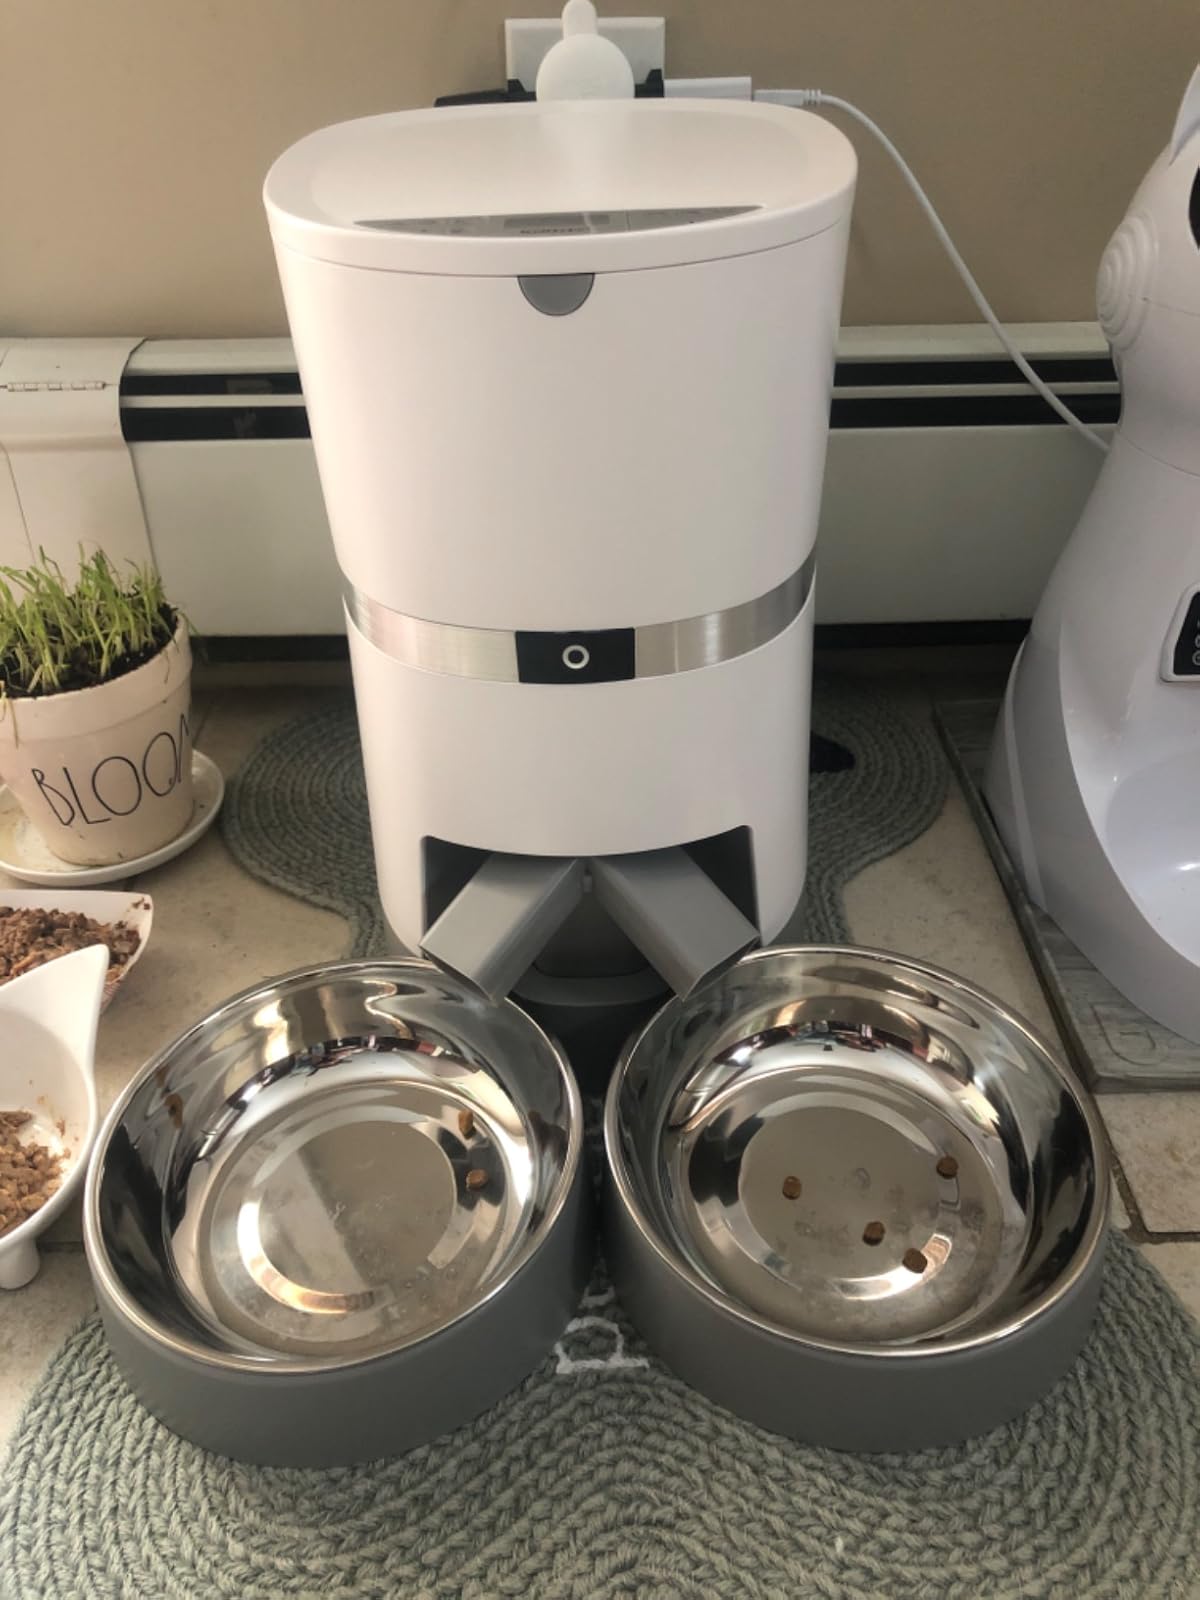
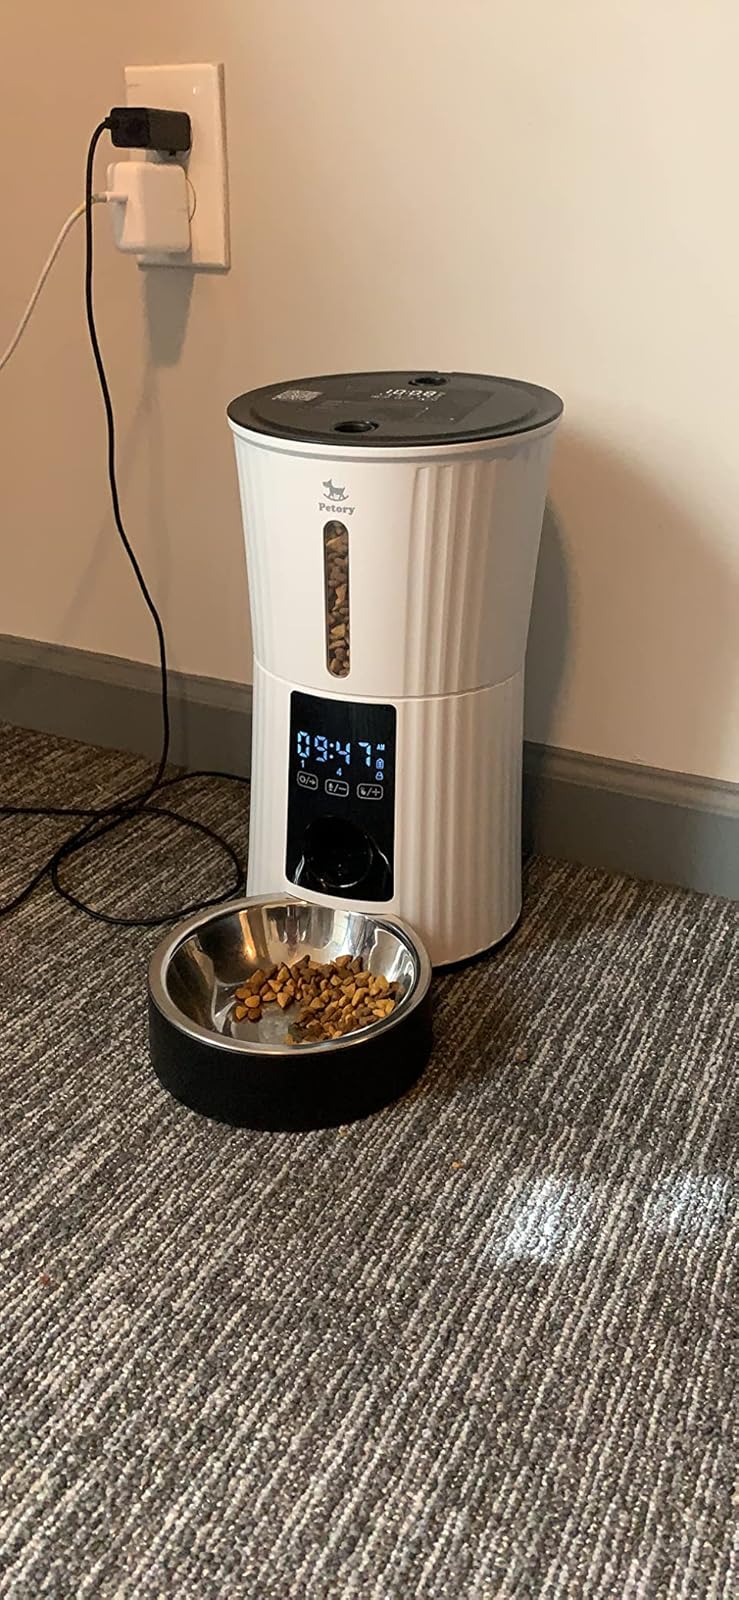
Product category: items_feeder
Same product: no